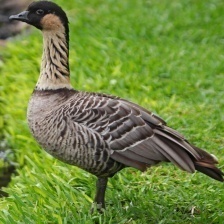
Species: HAWAIIAN GOOSE
Scientific name: BRANTA SANDVICENSIS
ImageNet parent category: goose